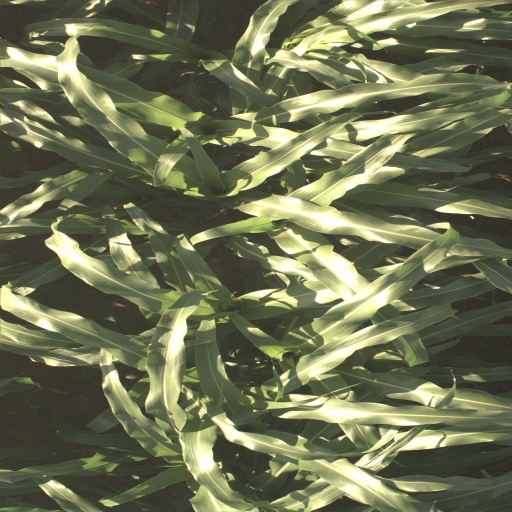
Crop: sorghum